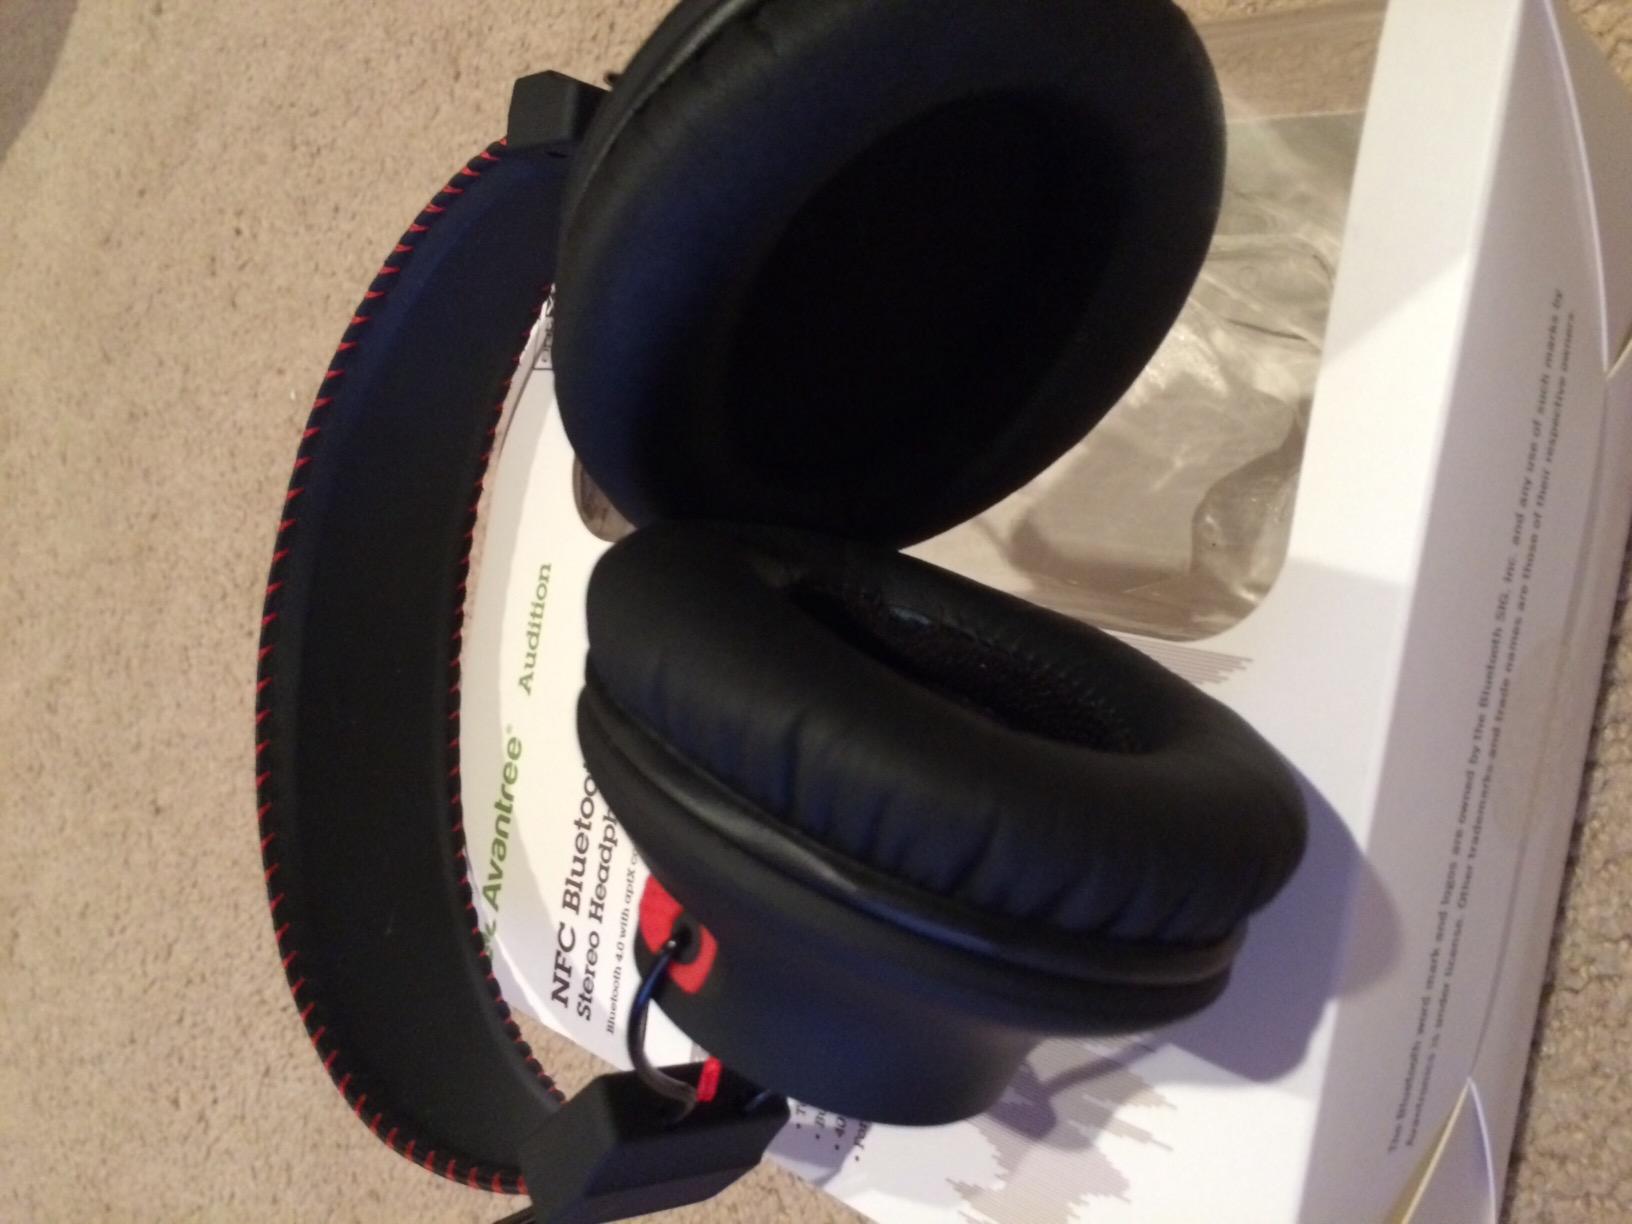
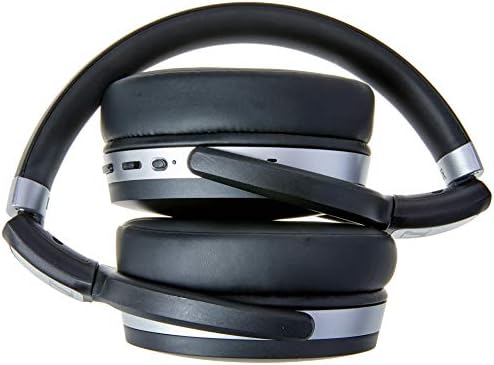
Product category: headphones
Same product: no